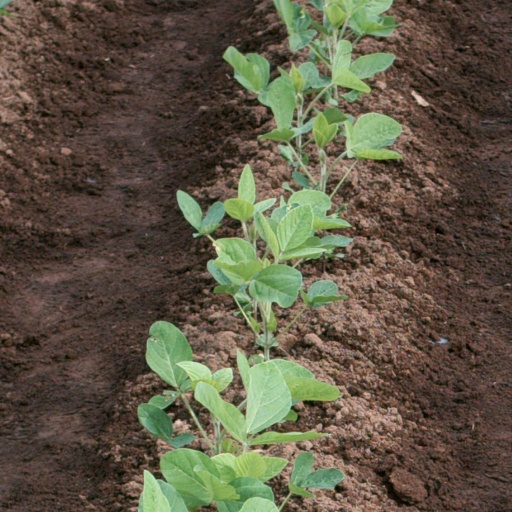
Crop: soybean